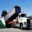
Label: truck